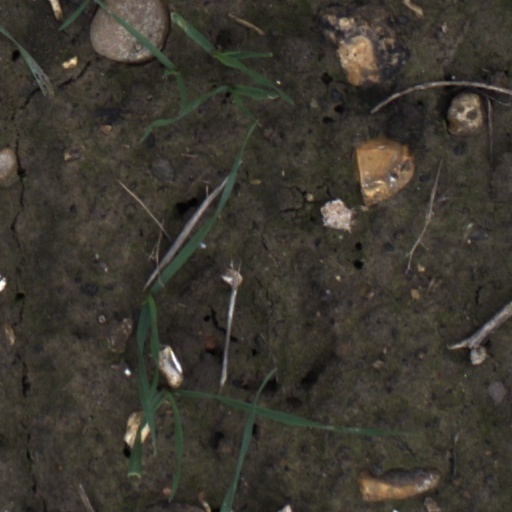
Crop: wheat